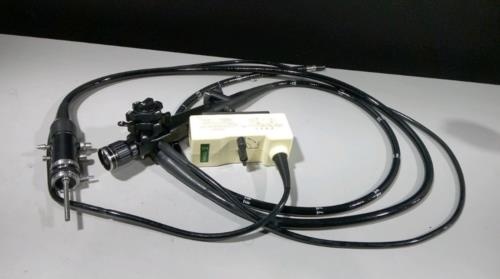
PENTAX FG-36UX GASTROSCOPE
PENTAX FG-36UX GASTROSCOPE a,a:hover,a:active,a:visited {color:#0d93d7 !important} PENTAX FG-36UX GASTROSCOPE PENTAX FG-36UX GASTROSCOPE PENTAX FG-36UX GASTROSCOPE In a good working and cosmetic condition "The sale of this item may be subject to regulation by the U.S. Food and Drug Administration and state and local regulatory agencies. Authorized purchasers only. If the item is subject to FDA regulation, I will verify your status as an authorized purchaser of this item before shipping of the item." If you have questions about legal obligations regarding sales of medical devices, you should consult with the FDA's Center for Devices and Radiological Health. International Buyers – Please Note: Import duties, taxes, and charges are not included in the item price or shipping cost. These charges are the buyer's responsibility. Please check with your country's customs office to determine what these additional charges might be. Listing and template services provided by inkFrog
Brand: DIAGNOSTIC ULTRASOUND MACHINES FOR SALE
Category: Business & Industrial > Medical > Medical Equipment